Types of restaurant

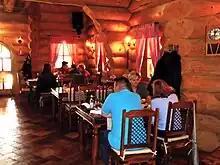
Kneja Restaurant, a sit down restaurant in Međimurje County, Croatia

A casual dining restaurant (or sit down restaurant) is a restaurant that serves moderately priced food in a casual atmosphere. Except for buffet-style restaurants, casual dining restaurants typically provide table service. Chain examples include Harvester in the United Kingdom and Applebee's in the United States. Casual dining comprises a market segment between fast food establishments and fine dining restaurants. Casual dining restaurants often have a full bar with separate bar staff, a full beer menu and a limited wine menu. They are frequently, but not necessarily, part of a wider chain, particularly in the United States. In Italy, such casual restaurants are often called "trattorie", and are usually independently owned and operated.